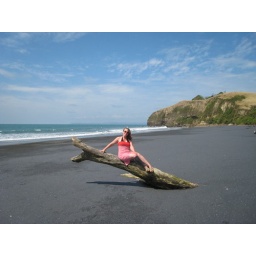
One leg dressed in a black sand stocking.